Akiem Hicks

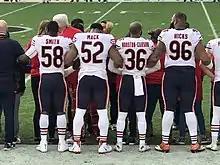
Hicks with Roquan Smith, DeAndre Houston-Carson, and Khalil Mack of the Chicago Bears in 2018

During Week 4 of the 2018 season against the Tampa Bay Buccaneers, Hicks was ejected for pushing an official out of the way after being involved in a fight with Buccaneers offensive lineman Ali Marpet. Hicks was not suspended, but was fined $33,425.